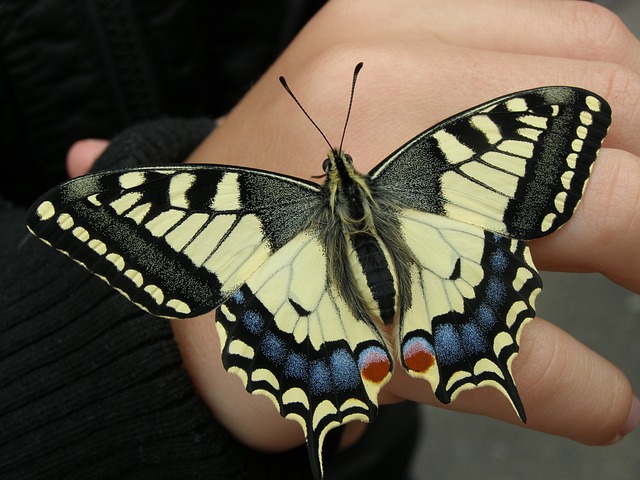
Label: butterfly